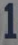
Number: 1